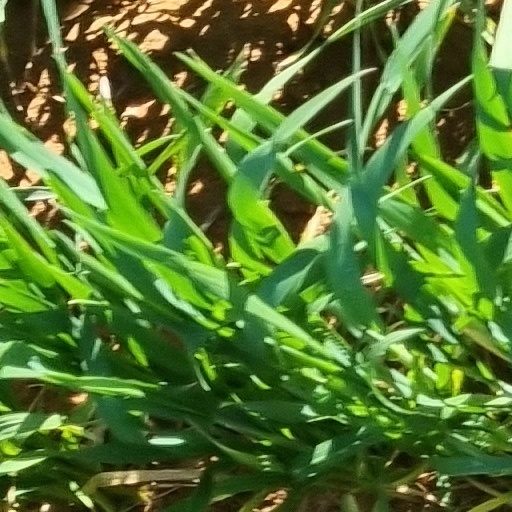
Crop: wheat